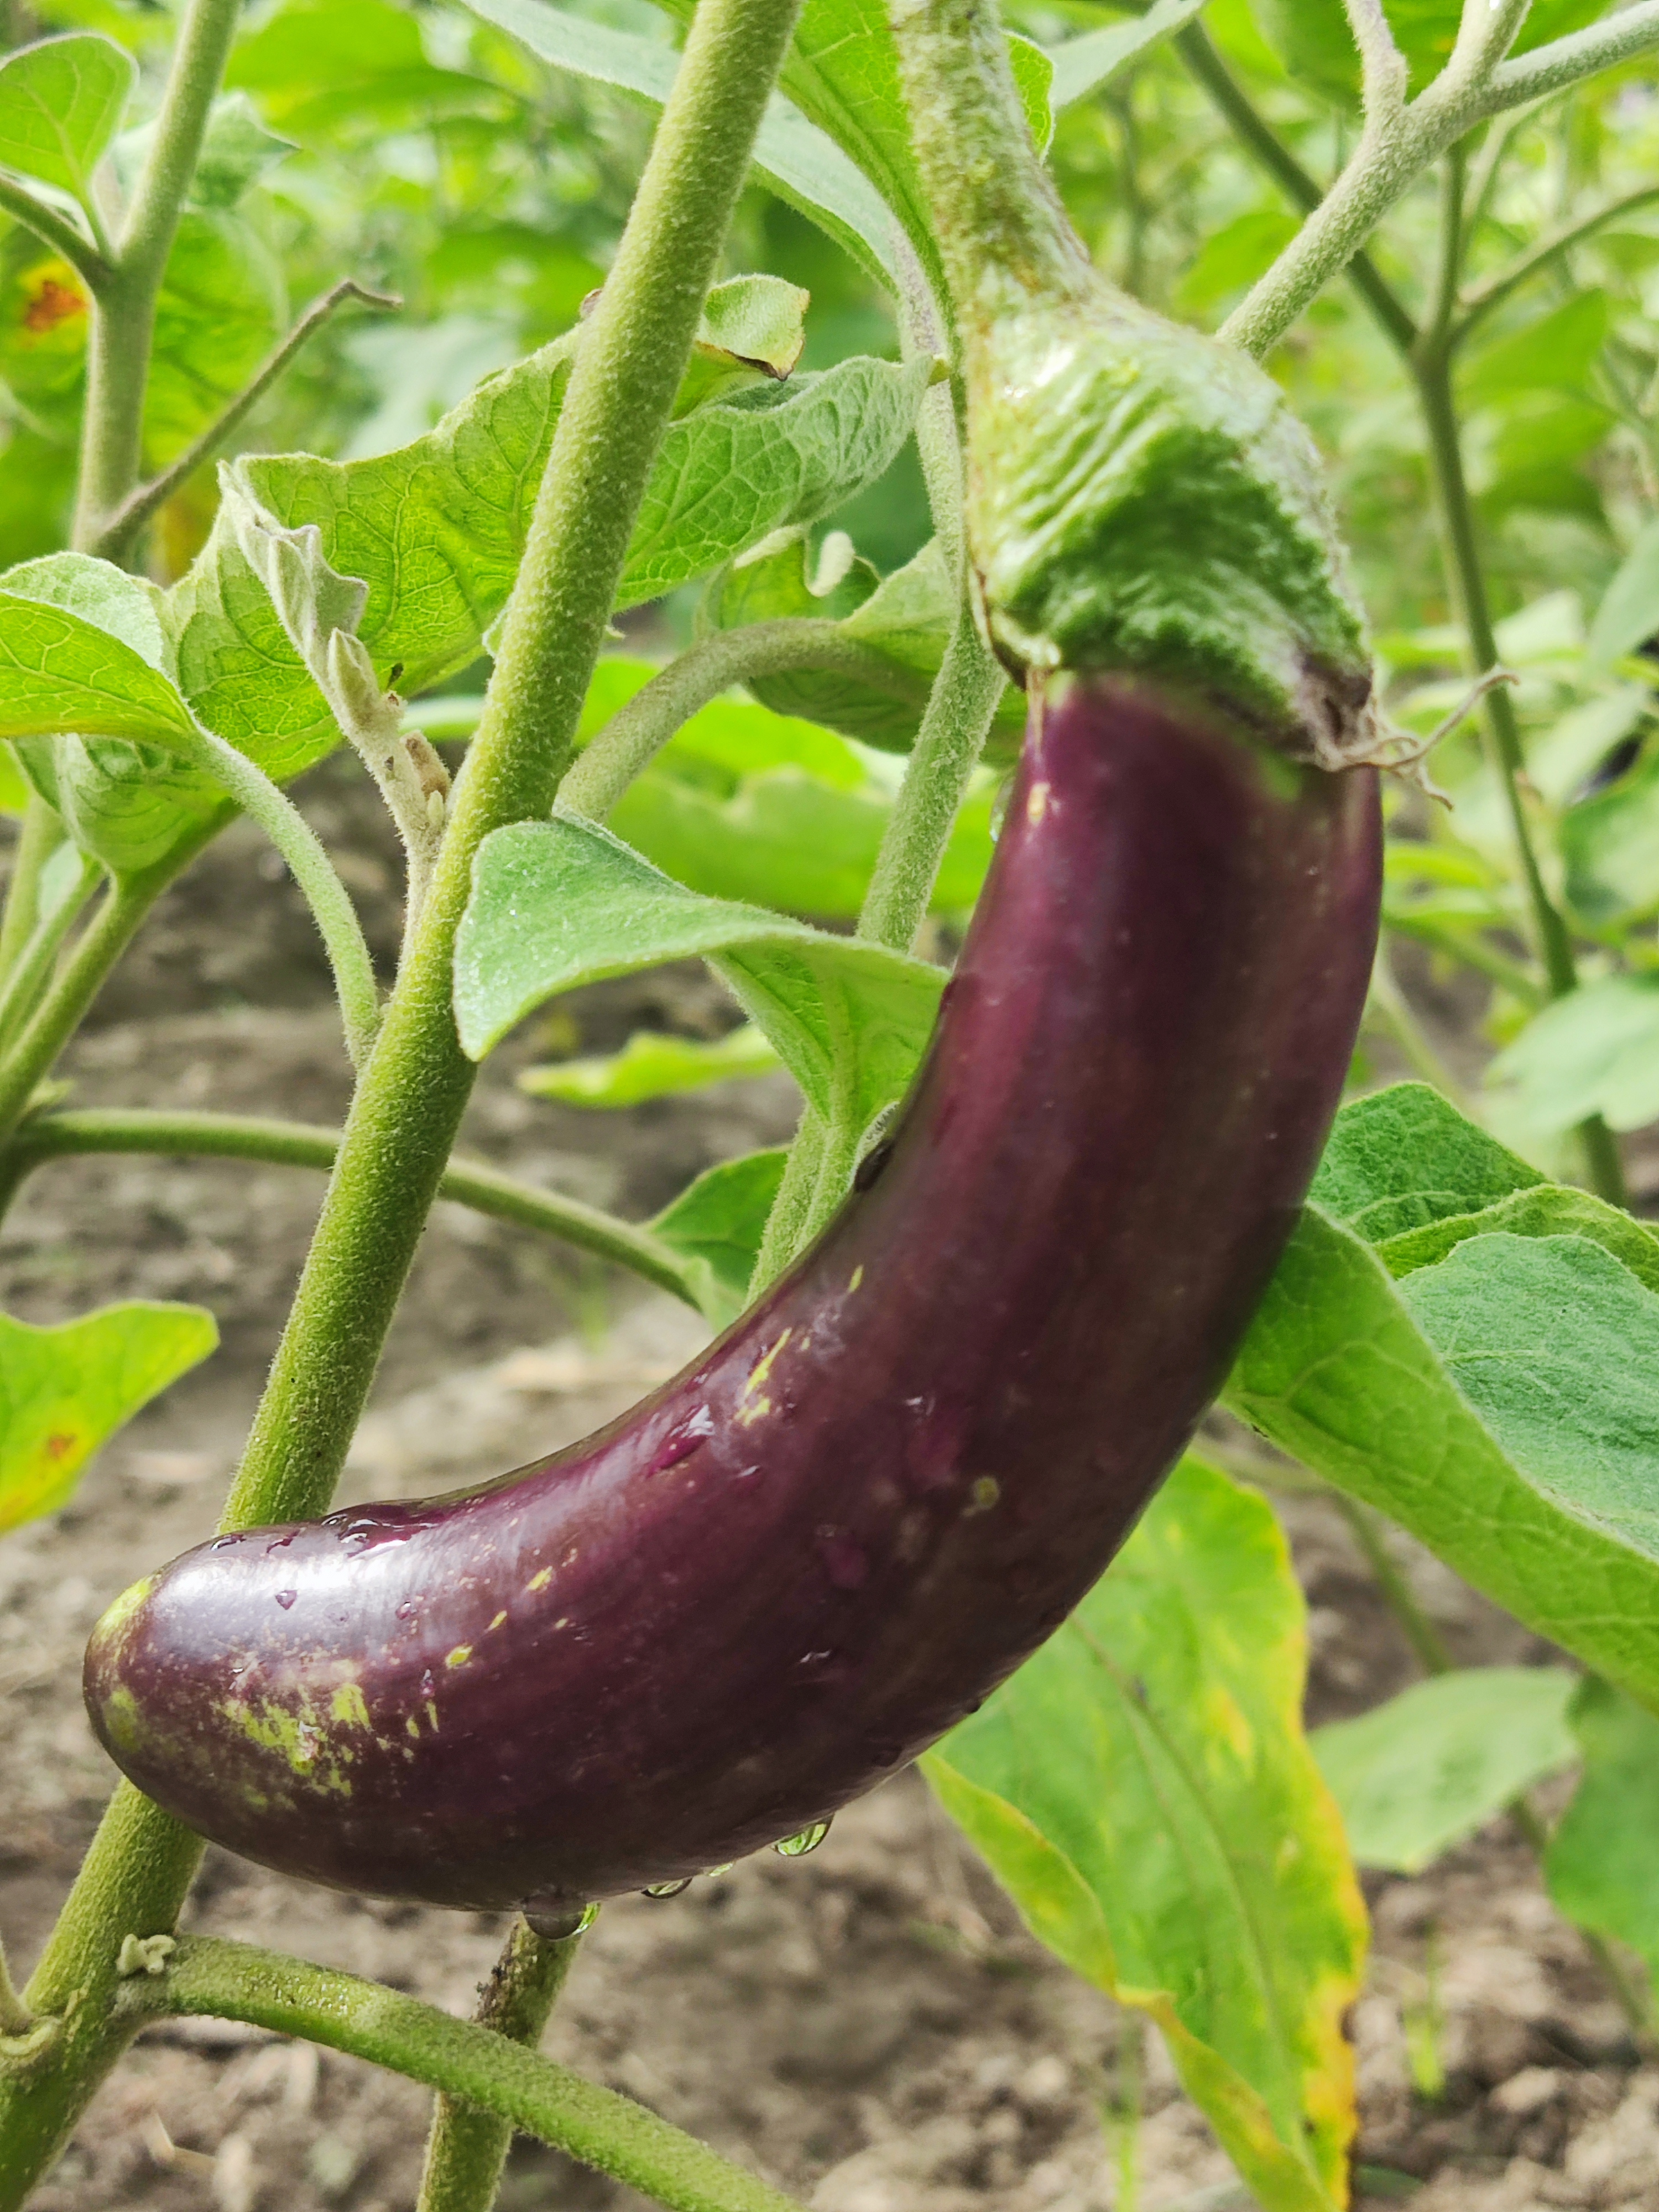
Label: Healty Brinjal